HMS Seraph (P219)

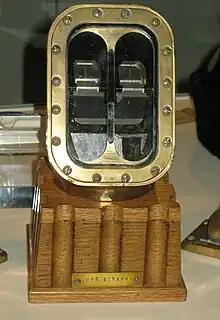
The head of HMS "Seraph"s search (navigation) periscope

In December 1943, she sailed to Chatham for a much needed refit. In March 1944, under Lt.Cdr. Trevor Russell-Walling, she carried out her final patrol in the English Channel, when she suffered accidental damage and was docked for repairs. During this time it was decided to convert her as a training boat for anti-submarine warfare operations.